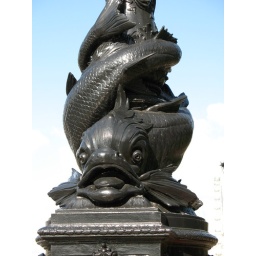
Part of the Embankment lamp columns in London along the Thames